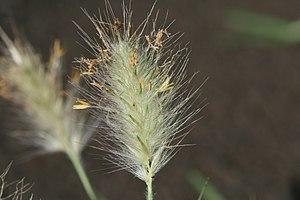
Pennisetum villosum, l'herbe aux écouvillons, est une des espèces de plantes monocotylédones de la famille des Poaceae, sous-famille des Panicoideae.